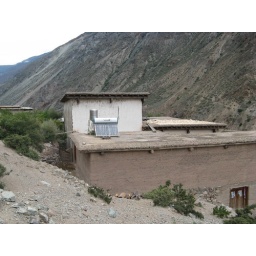
Hot showers for the residents of this otherwise traditional Tibetan house in the Mekong river valley